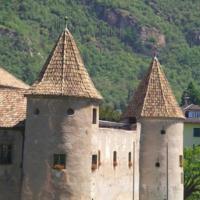
Weather: cloudy or overcast